Lynn Armory

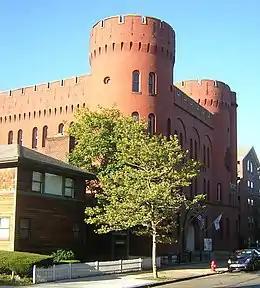

The Lynn Armory is a historic armory building at 36 South Common Street in Lynn, Massachusetts. It is one of the best examples of Romanesque Revival architecture in the city. It was built in 1893 out of red sandstone to a design by Wheeler & Northend. It features a head house measuring wide and deep, behind which is a drill shed that is long. The principal features of the facade are designed to evoke a fortified castle: circular towers flank the entrance, and the towers and the facade are topped by a crenellated parapet.